Bacon mania

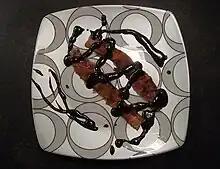
Bacon drizzled with a melted chocolate bar, a form of chocolate-covered bacon

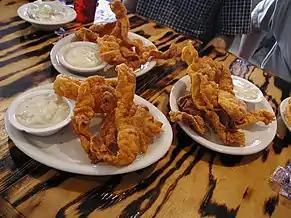
Sodolak's chicken-fried bacon

Bacon mania is passionate enthusiasm for bacon in the United States and Canada. Novelty bacon dishes and other bacon-related items have been popularized rapidly via the internet.